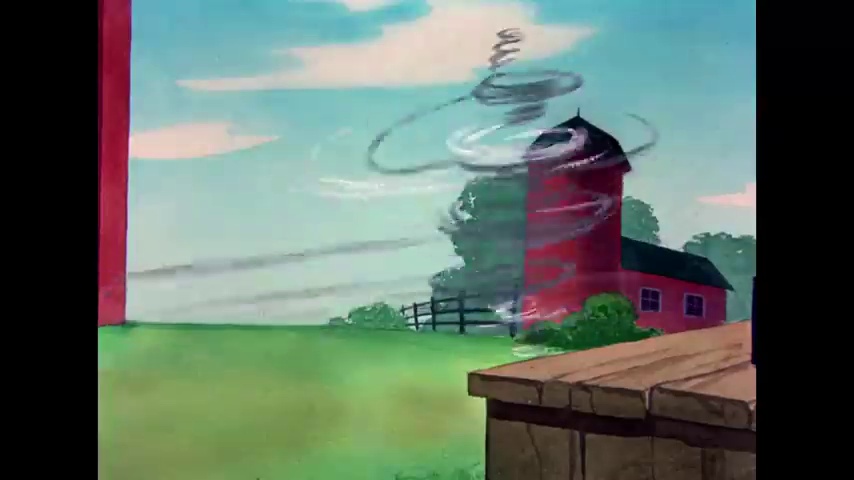
Portrait style: Cartoon Portrait